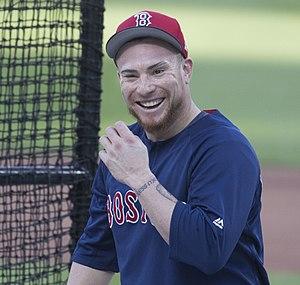
Christian Rafael Vázquez est un receveur des Red Sox de Boston de la Ligue majeure de baseball.